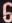
Number: 6